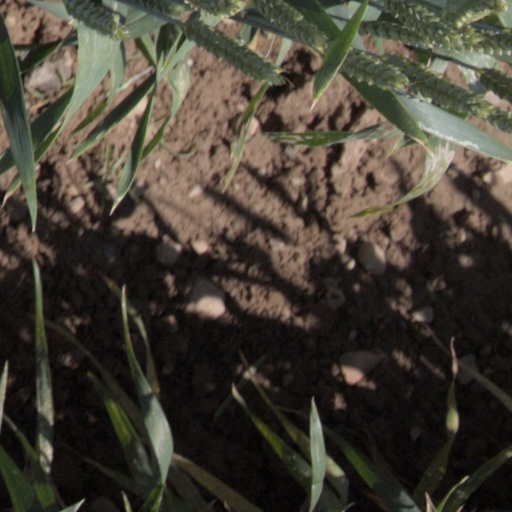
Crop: wheat